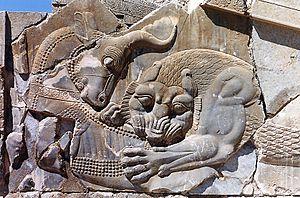
Persépolis (Iran). Bas-relief décorant un escalier monumental. VIe-Ve s. av. J.-C. Photo Ginolerhino 2002.